Topeka High School

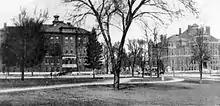
Topeka High School and Manual Training School at 8th and Harrison, c. 1905-1930

The Topeka Board of Education established Topeka High School in 1871, and the first classes were held on the 3rd floor of Lincoln College (now Washburn University) at the time located where the GAR Memorial Hall is currently. Over the next 10 years, the school was moved to various locations, including the Washburn Building at 10th and Jackson, and a room situated above the Topeka YMCA and "Daily Capital" newspaper. In 1882, the first black student graduated from Topeka High. Attendance continued to outgrow the capacity of the school facilities, and in 1894, a new school was completed on the northwest corner of 8th and Harrison, at a cost of $85,000. Topeka High School's student population had reached 1,000 by 1903, and a decision was made to construct a Manual Training High School across the street on the southwest corner of 8th and Harrison, at a cost of $100,000. One third of the new building would be for manual training, and the remainder used for academic classes.